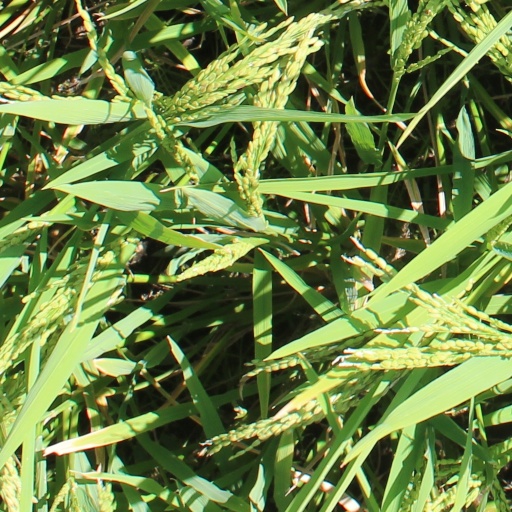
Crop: rice